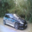
Label: automobile